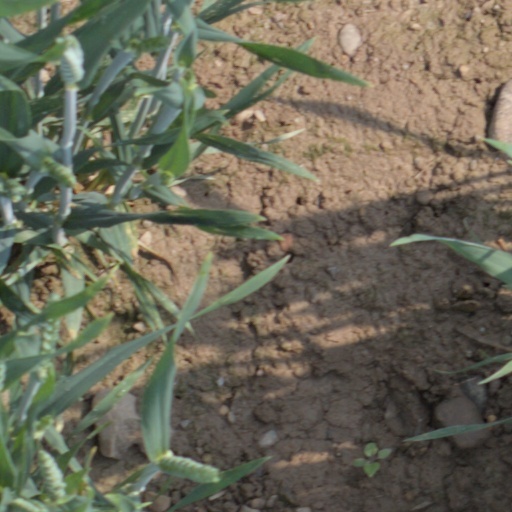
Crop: wheat